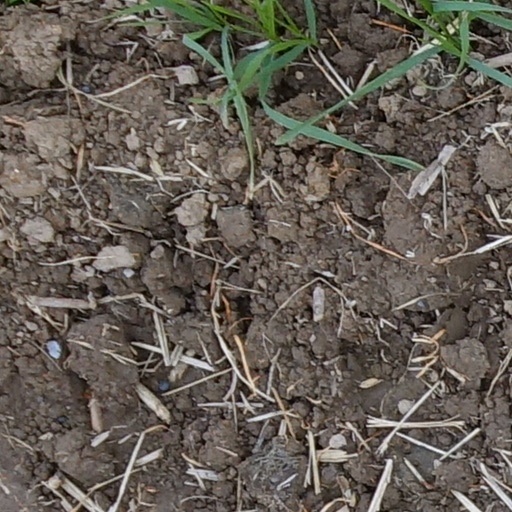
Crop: wheat